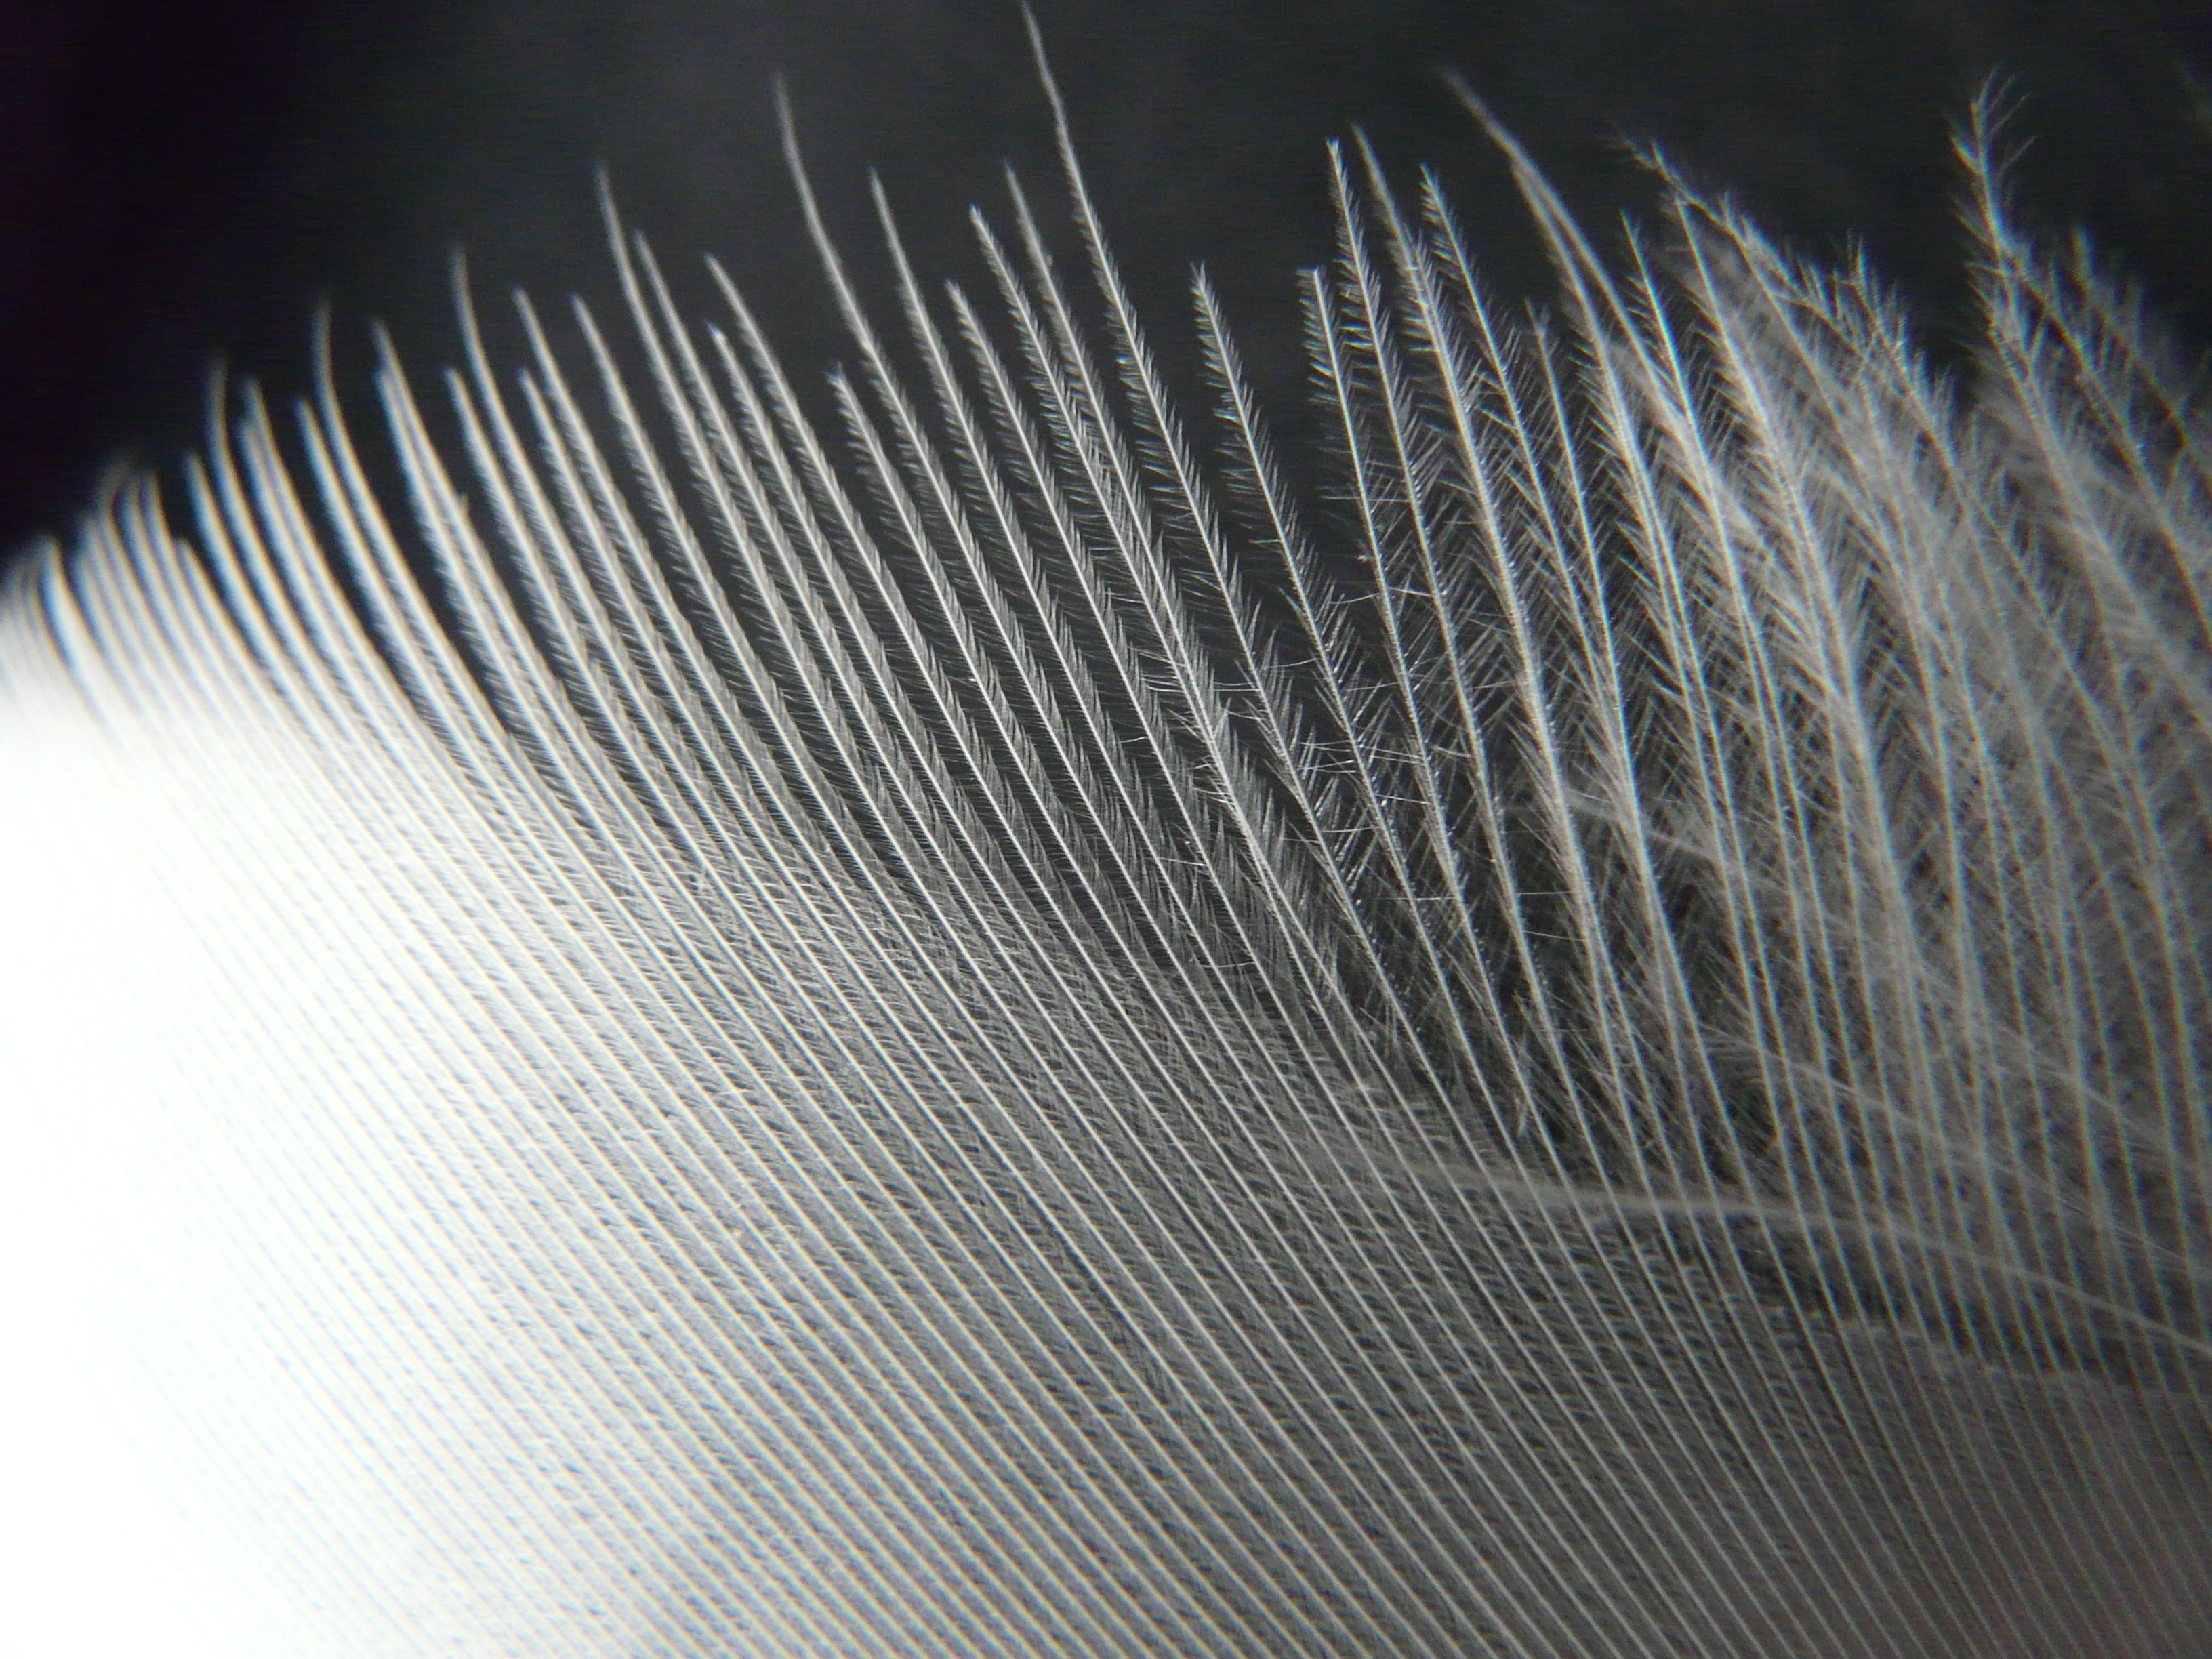
bird, wing, white, spring, feather, material, plumage, eyelash, close up, eye, down, organ, spring dress, filigree, macro photography, fashion accessory